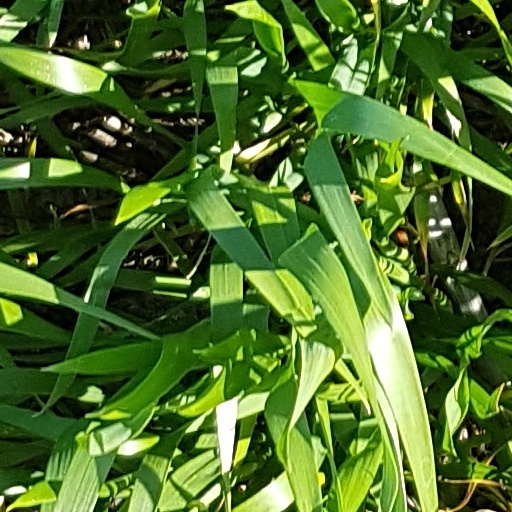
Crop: wheat